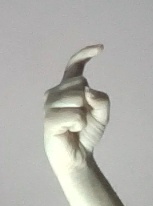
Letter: ra